Philipp Lahm

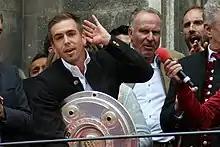
Lahm holding the Meisterschale during the Championship title celebration in May 2016

On 24 February 2016, Lahm made his 100th UEFA Champions League appearance in a 2–2 draw with Juventus in Turin. He equaled Kahn's record "in Germany" of 103 matches on 13 April 2016. The 2015–16 season ended with Lahm captaining Bayern to a fourth consecutive Bundesliga title; the first time a team had won four back-to-back championships in the competition's history.